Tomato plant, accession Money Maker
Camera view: bottom (45 deg); turntable rotation: 330 degrees
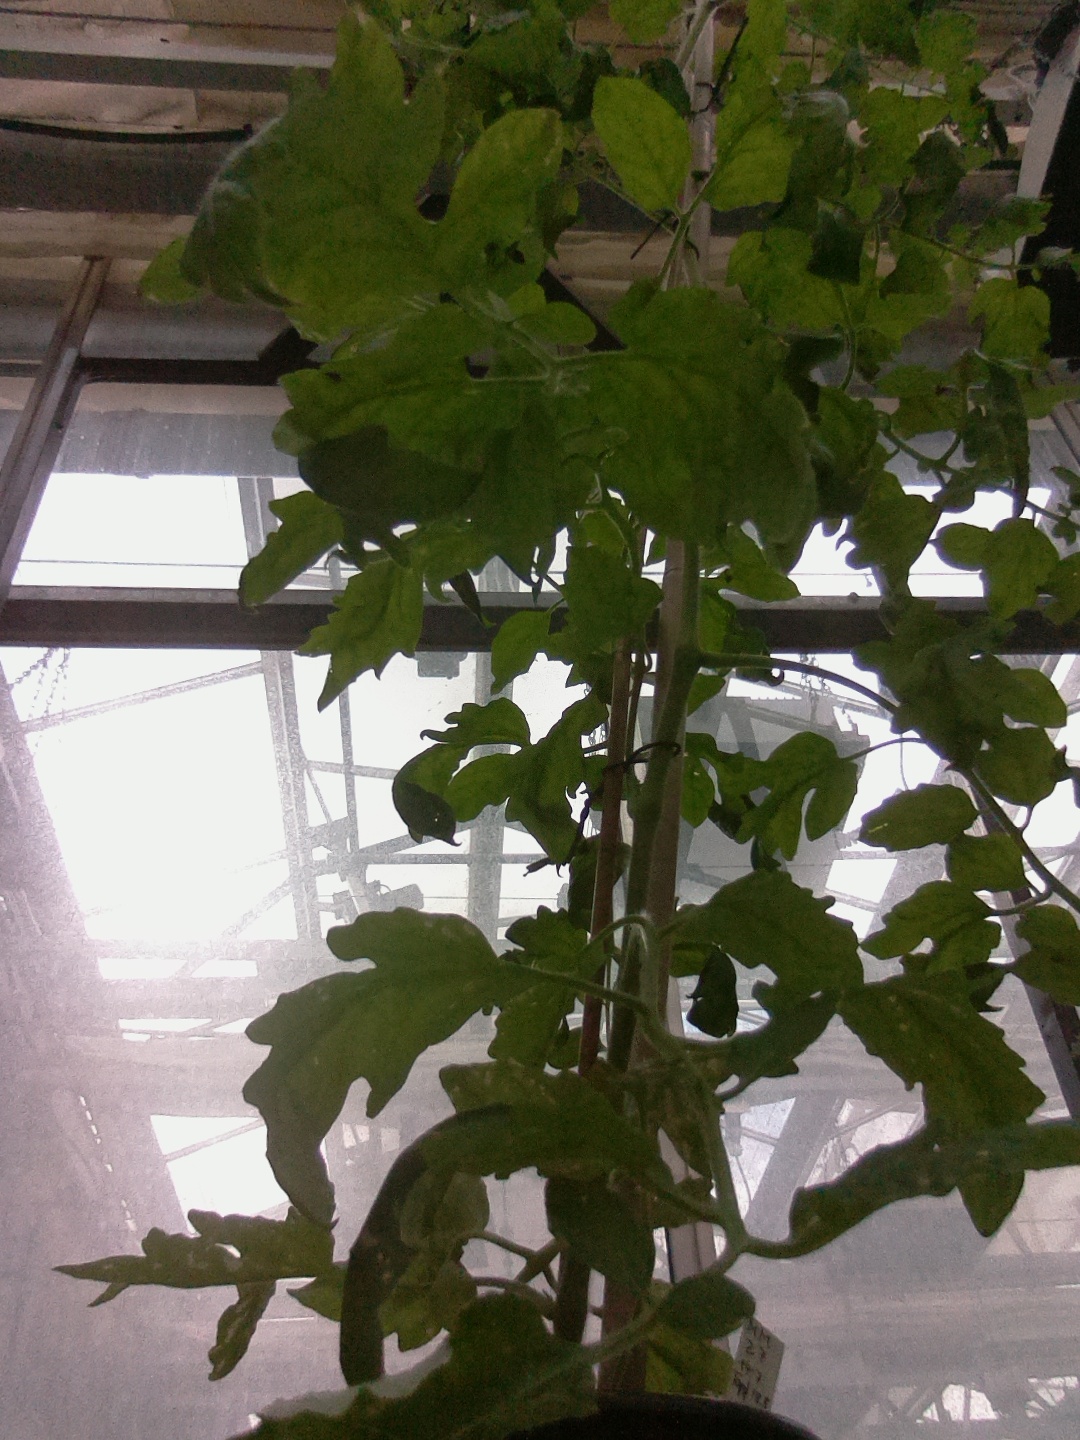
BBCH growth stage 68: Full flowering, 80%-90% of flowers open, more petals falling